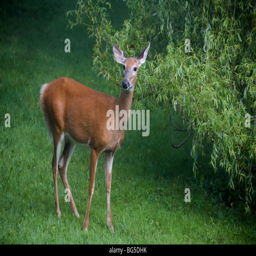
a deer near a weeping willow tree